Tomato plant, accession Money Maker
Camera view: tilt-top (135 deg); turntable rotation: 150 degrees
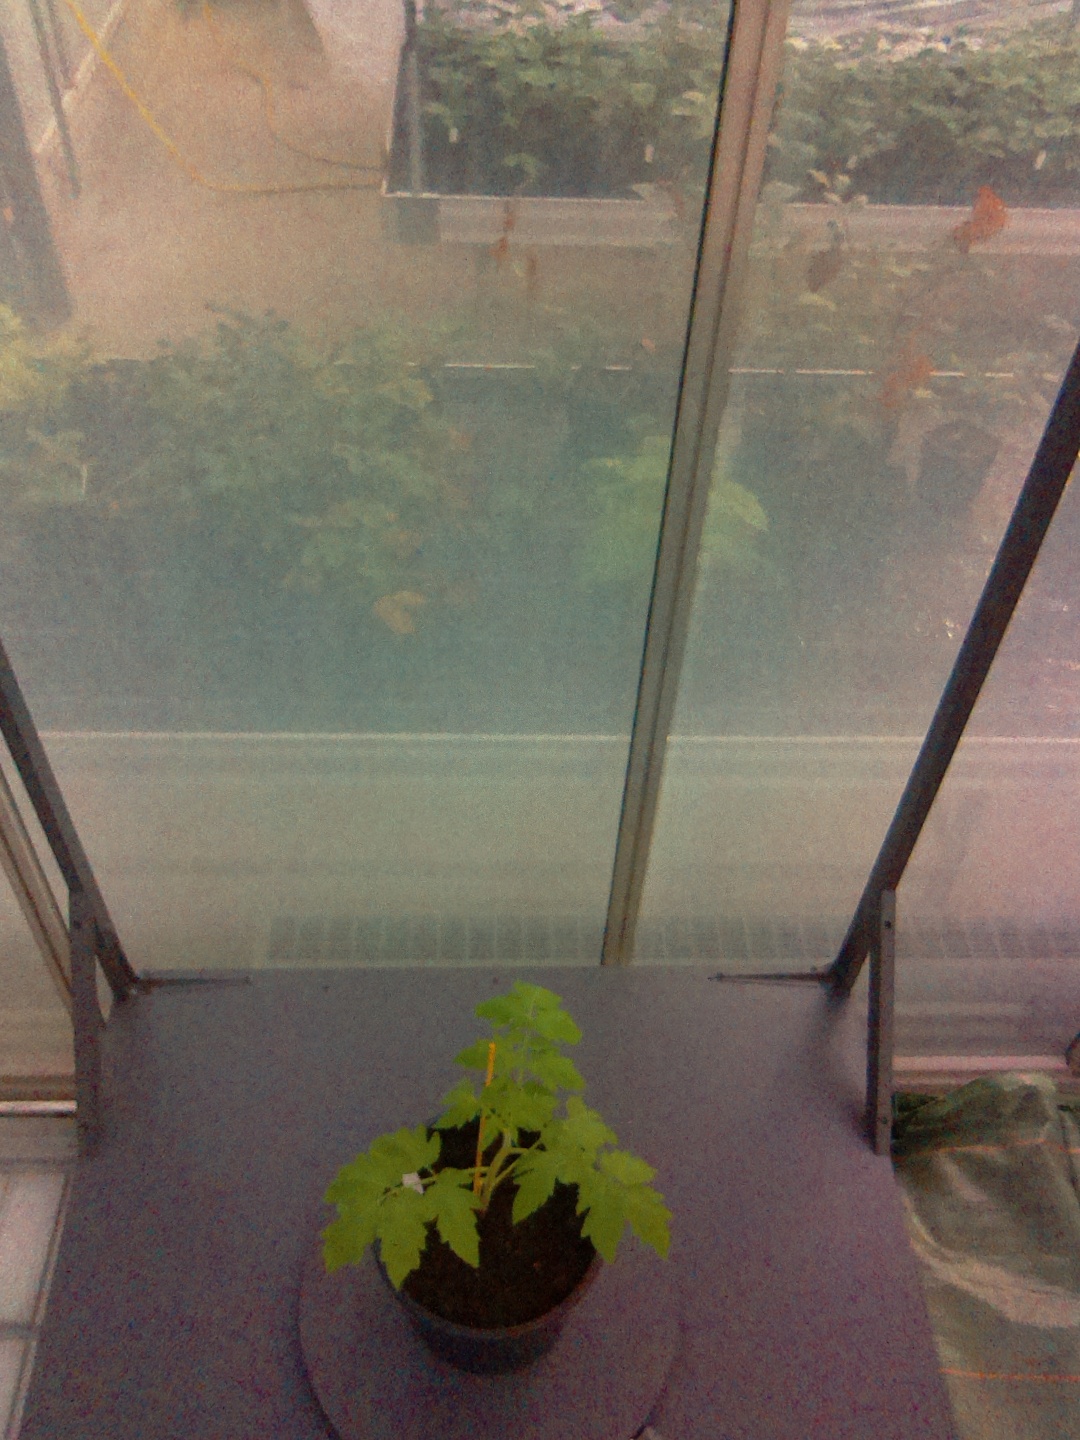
BBCH growth stage 13: 6 of true leaves visible